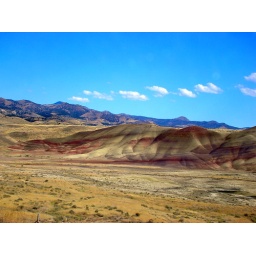
The Painted Hills are part of the John Day fossil beds national monument and are located in central Oregon.